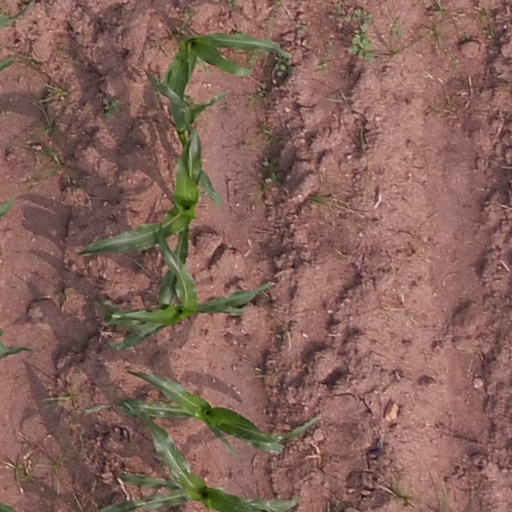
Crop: maize; corn